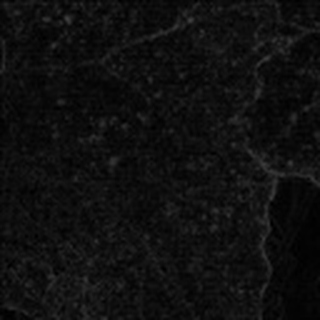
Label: cotton_powdery_mildew